Gaelic ball

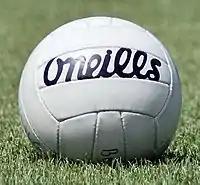
A Gaelic ball made by O'Neills

A Gaelic ball is the spherical leather football used in the sports of Gaelic football and ladies' Gaelic football and international rules football.